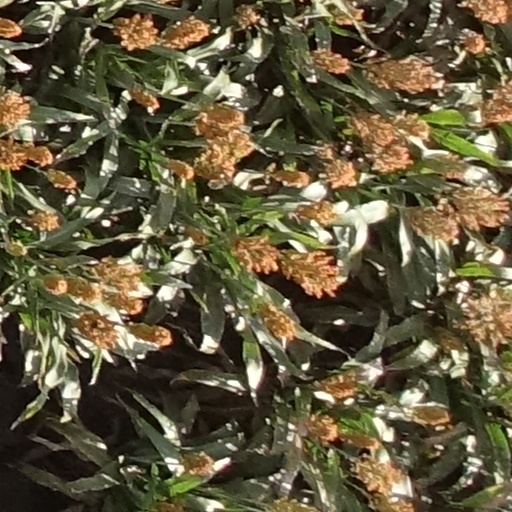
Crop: sorghum